Louise Antoinette Lannes, Duchess of Montebello

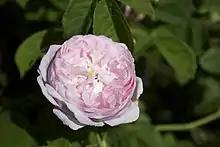
Rosa 'Duchesse de Montebello' (Laffay 1824) (14464469891)

On September 16, 1800, at the age of 18, she married general Jean Lannes (1769–1809) at Dornes, becoming his second spouse. According to Madame Junot, Madame Lannes's fine features resembled Raphael's or Corregio's most exquisite Madonnas. Louise had a very happy married life with Lannes even though it was an arranged-marriage. The couple had five children in quick succession: four sons (Napoléon, Alfred, Ernest and Gustave) born in 1801, 1802, 1803, and 1804, and one daughter (Joséphine) in 1806. Following Lannes's death, their eldest son Napoléon succeeded in his father's titles. Their three other sons used the courtesy title of baron.